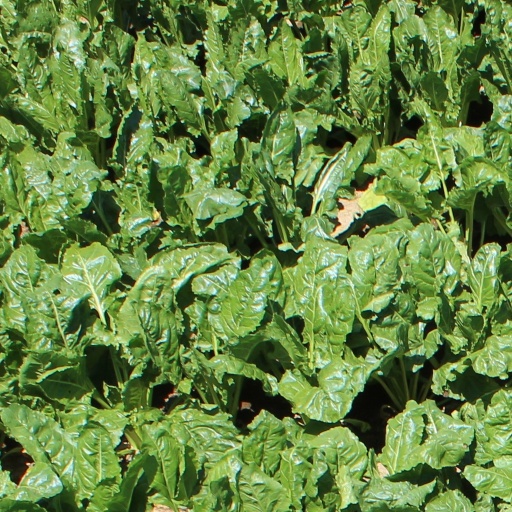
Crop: sugar beet